Ivan Kern

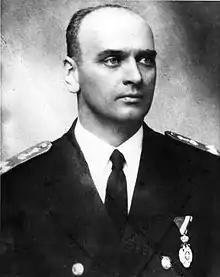
Ivan Kern

Ivan Kern (3 October 1898 - 26 June 1991) was a Slovene naval officer who led two Yugoslav torpedo boats to escape capture and join the British Royal Navy when the Axis invasion of Yugoslavia occurred in April 1941 during World War II. At the end of the war he was promoted to the rank of rear admiral by Josip Broz Tito.